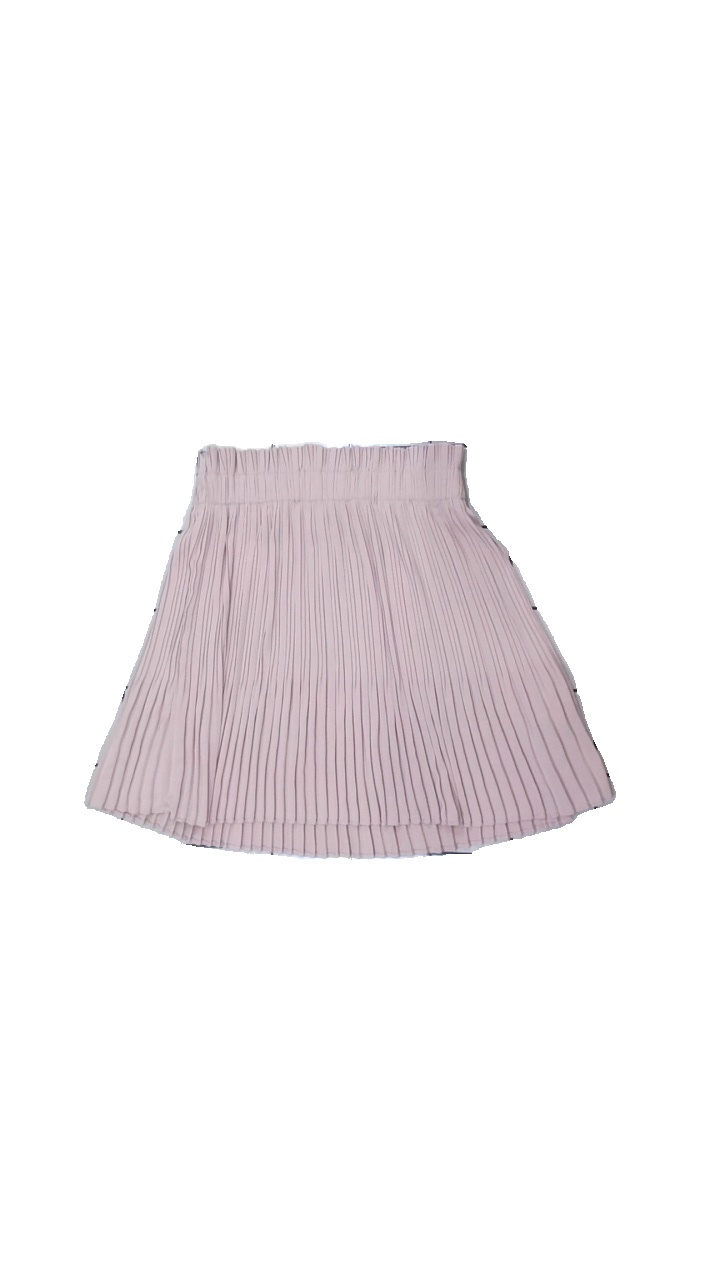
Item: Skirt (Ladies)
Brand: Na-kd
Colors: Pink
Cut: Loose
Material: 100% poly
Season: All
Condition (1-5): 4
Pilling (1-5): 5
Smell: Minor
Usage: Reuse
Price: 50-100